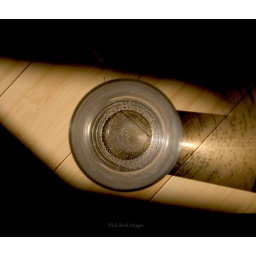
A glass of water left overnight and captured in the early morning sunlight.